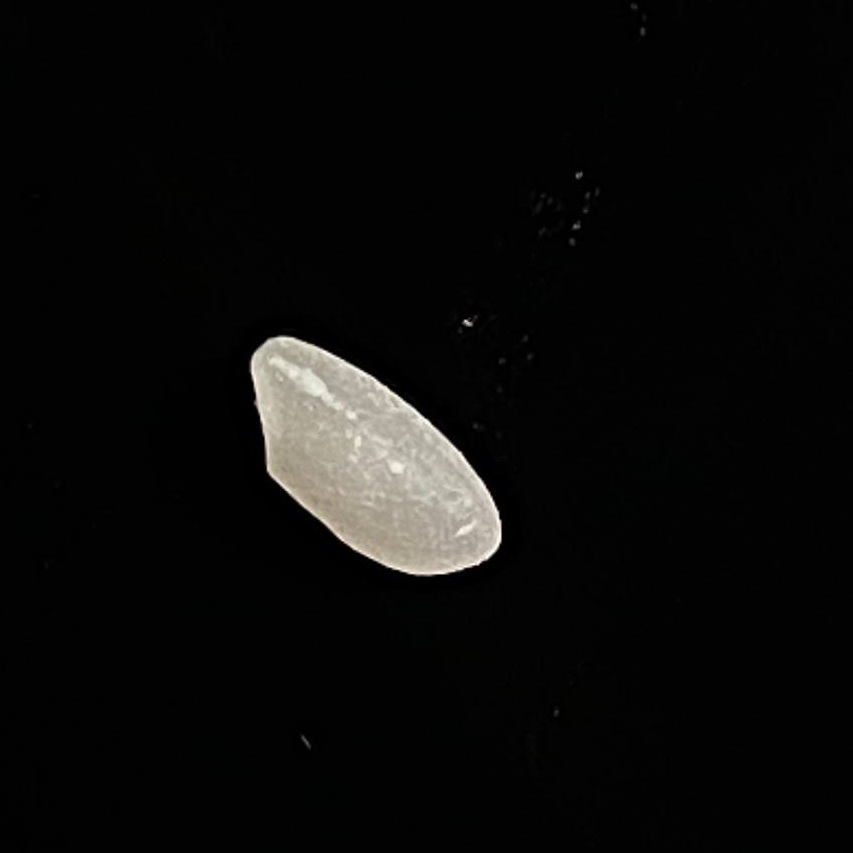
Rice variety: Chinigura_Polao